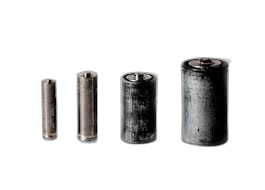
Waste category: battery